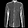
Label: Shirt